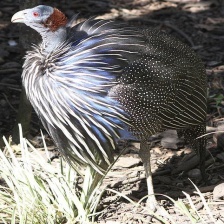
Species: VULTURINE GUINEAFOWL
Scientific name: ACRYLLIUM VULTURINUM